Buckhead Shore

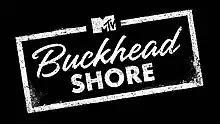

Buckhead Shore is an American reality television series, which premiered on MTV on June 23, 2022. capitalizing on the success of predecessors "Jersey Shore" and "Floribama Shore".